Waubakee Formation

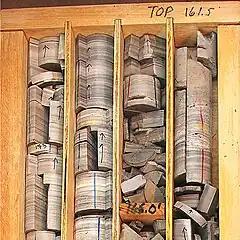
Drill core of the Waubakee Formation

The Waubakee Formation (also referred to as the Waubakee Limestone or Waubakee Dolostone) is a unit of marine sedimentary rock found in eastern North America. Named for distinctive outcrops along the banks of the Milwaukee River near the village of Waubeka, Wisconsin, in the United States. The unit is composed primarily of fine-grained dolomicrite that is finely laminated and conspicuously unfossiliferous. Owing to the lack of useful index fossils, its age is not well constrained, though most scientists consider it the youngest Silurian stratigraphic unit in Wisconsin.